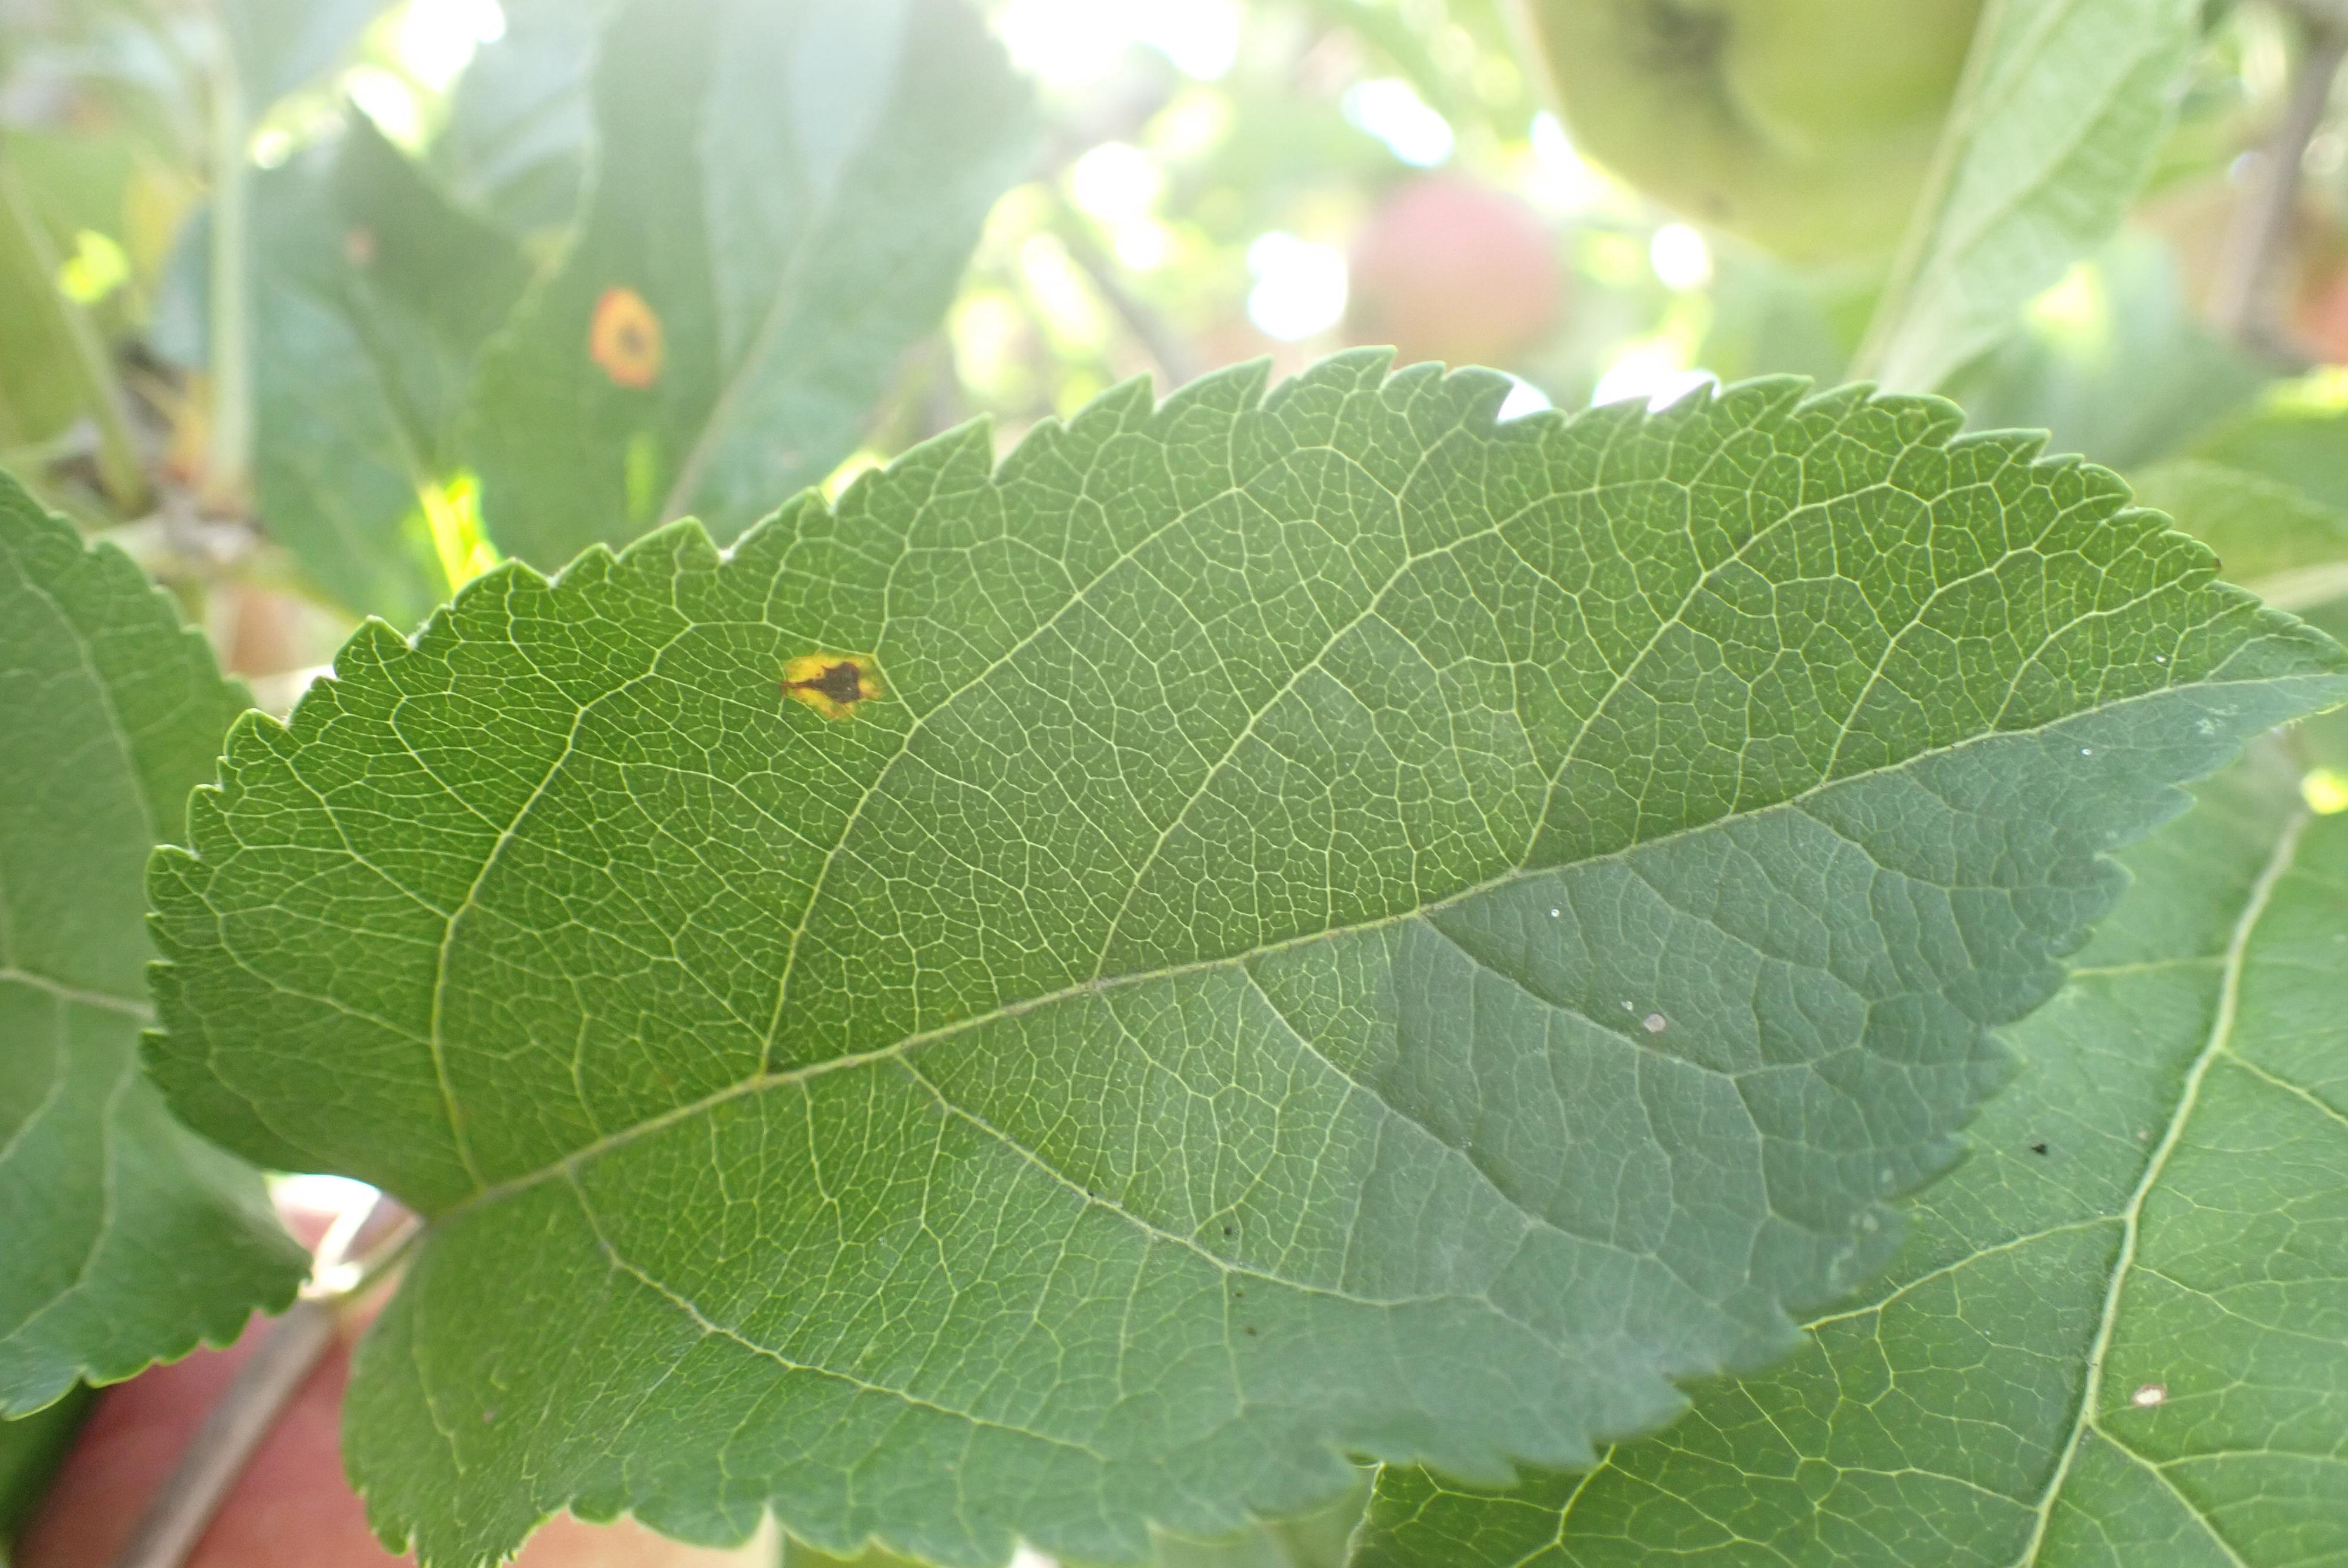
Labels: complex